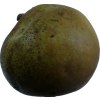
Label: pear